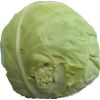
Label: white_cabbage